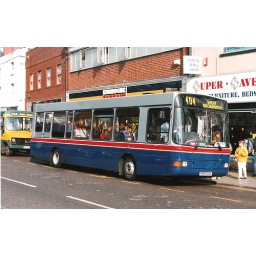
Low floor bus in pre-low floor livery 1996